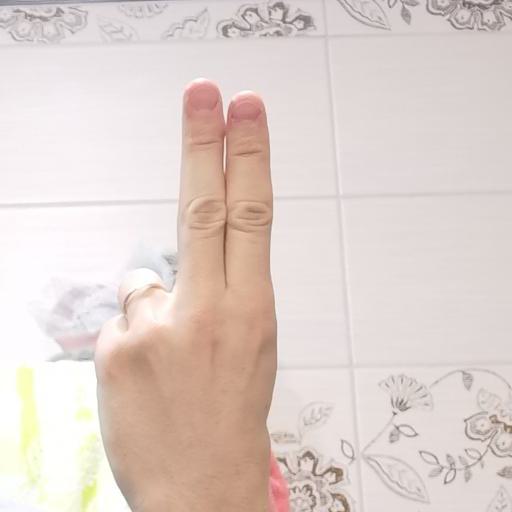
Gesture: two_up_inverted